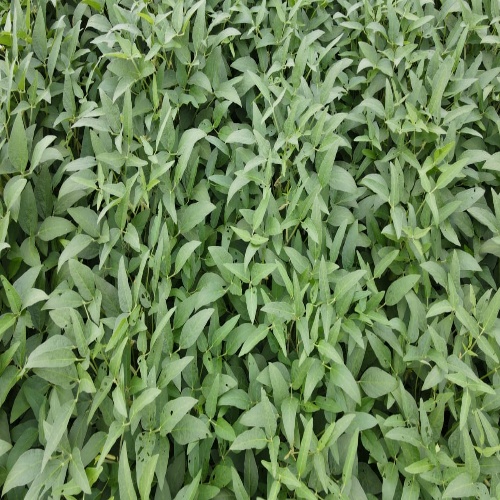
Label: Diabrotica_speciosa